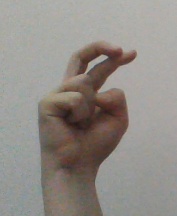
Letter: zay